Javan rusa

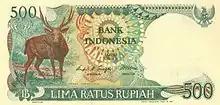
The Javan rusa is featured on a 1988 Indonesian rupiah banknote

The Javan rusa is dark blackish brown and has a gray forehead. Its back is almost black, the underparts and inner thighs are yellowish brown. The abdomen is lighter brown, and the tail tuft is dark blackish brown. The hair is coarse and longer on the chest than on the remaining body. Its ears are wide and a little shorter than the head. The antlers are medium long and rather wide, the upper branch points forward. Fawns are born without spots. Males are bigger than females; head-to-body length varies from , with a tail. Males weigh , female about .